Megalagrion xanthomelas

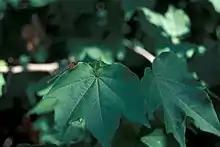
"Megalagrion xanthomelas" perching on a maple leaf.

Anchialine ponds are the most common habitat for "Megalagrion xanthomelas" since this type of water source is found in low-lying areas within the Hawaiian Islands. Anchialine ponds are created when a water source is contaminated with groundwater and has no direct connection with a larger body of water, like an ocean or a sea. Anchialine ponds are known for their salinity levels which can be caused by the mixing of groundwater with the original water source. Anchialine ponds have fluctuating salinity and temperature levels since these types of ponds are commonly found when there is a mixture of cold freshwater and warm saltwater. Temperature and salinity are two major components that factor how well a population will survive and flourish within their environment.